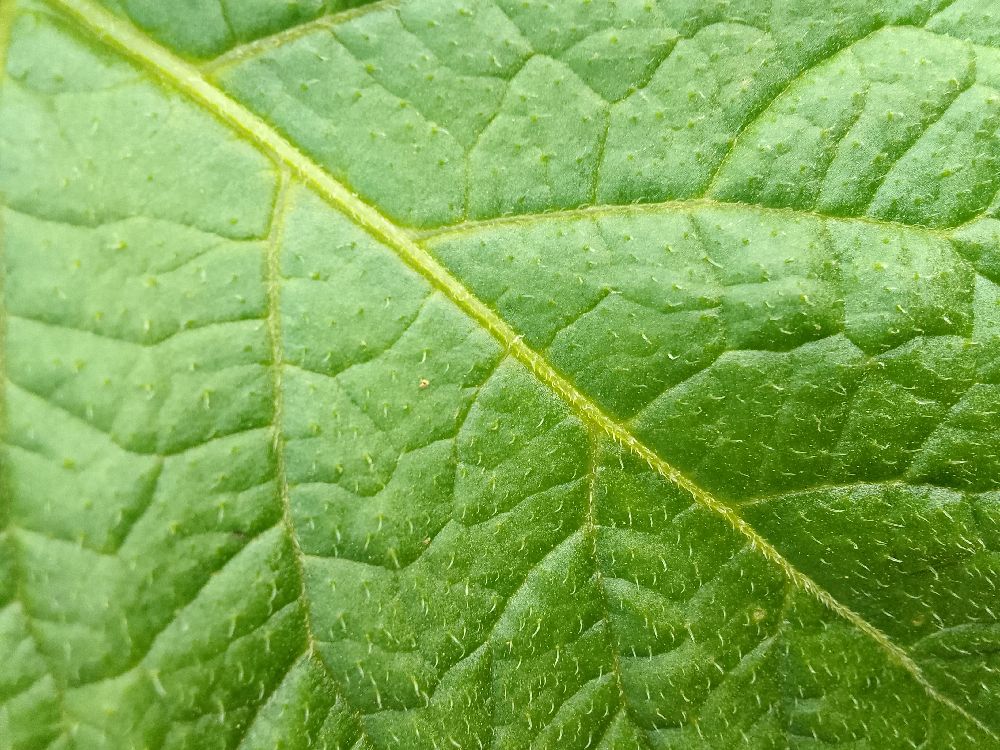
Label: Healthy